River East Center

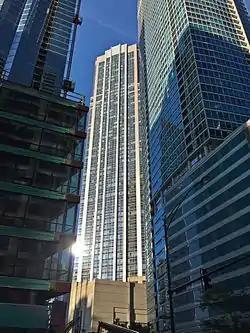

River East Center is a Chicago skyscraper that is a part of the larger River East complex.